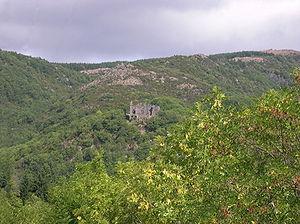
Murat-sur-Vèbre (Tarn) - Ruines du château de Canac.
Murat-sur-Vèbre est une commune française située dans le département du Tarn, en région Occitanie.
Le château de Canac est un château de la Renaissance située au hameau de Canac, sur la commune de Murat-sur-Vèbre, dans le Tarn, en région Occitanie. Construit au XVIᵉ siècle sur une ancienne forteresse du XIIᵉ, c'est un grand édifice ruiné, situé en position dominante, et ayant appartenu trois siècles durant à la famille de Génibrousse.